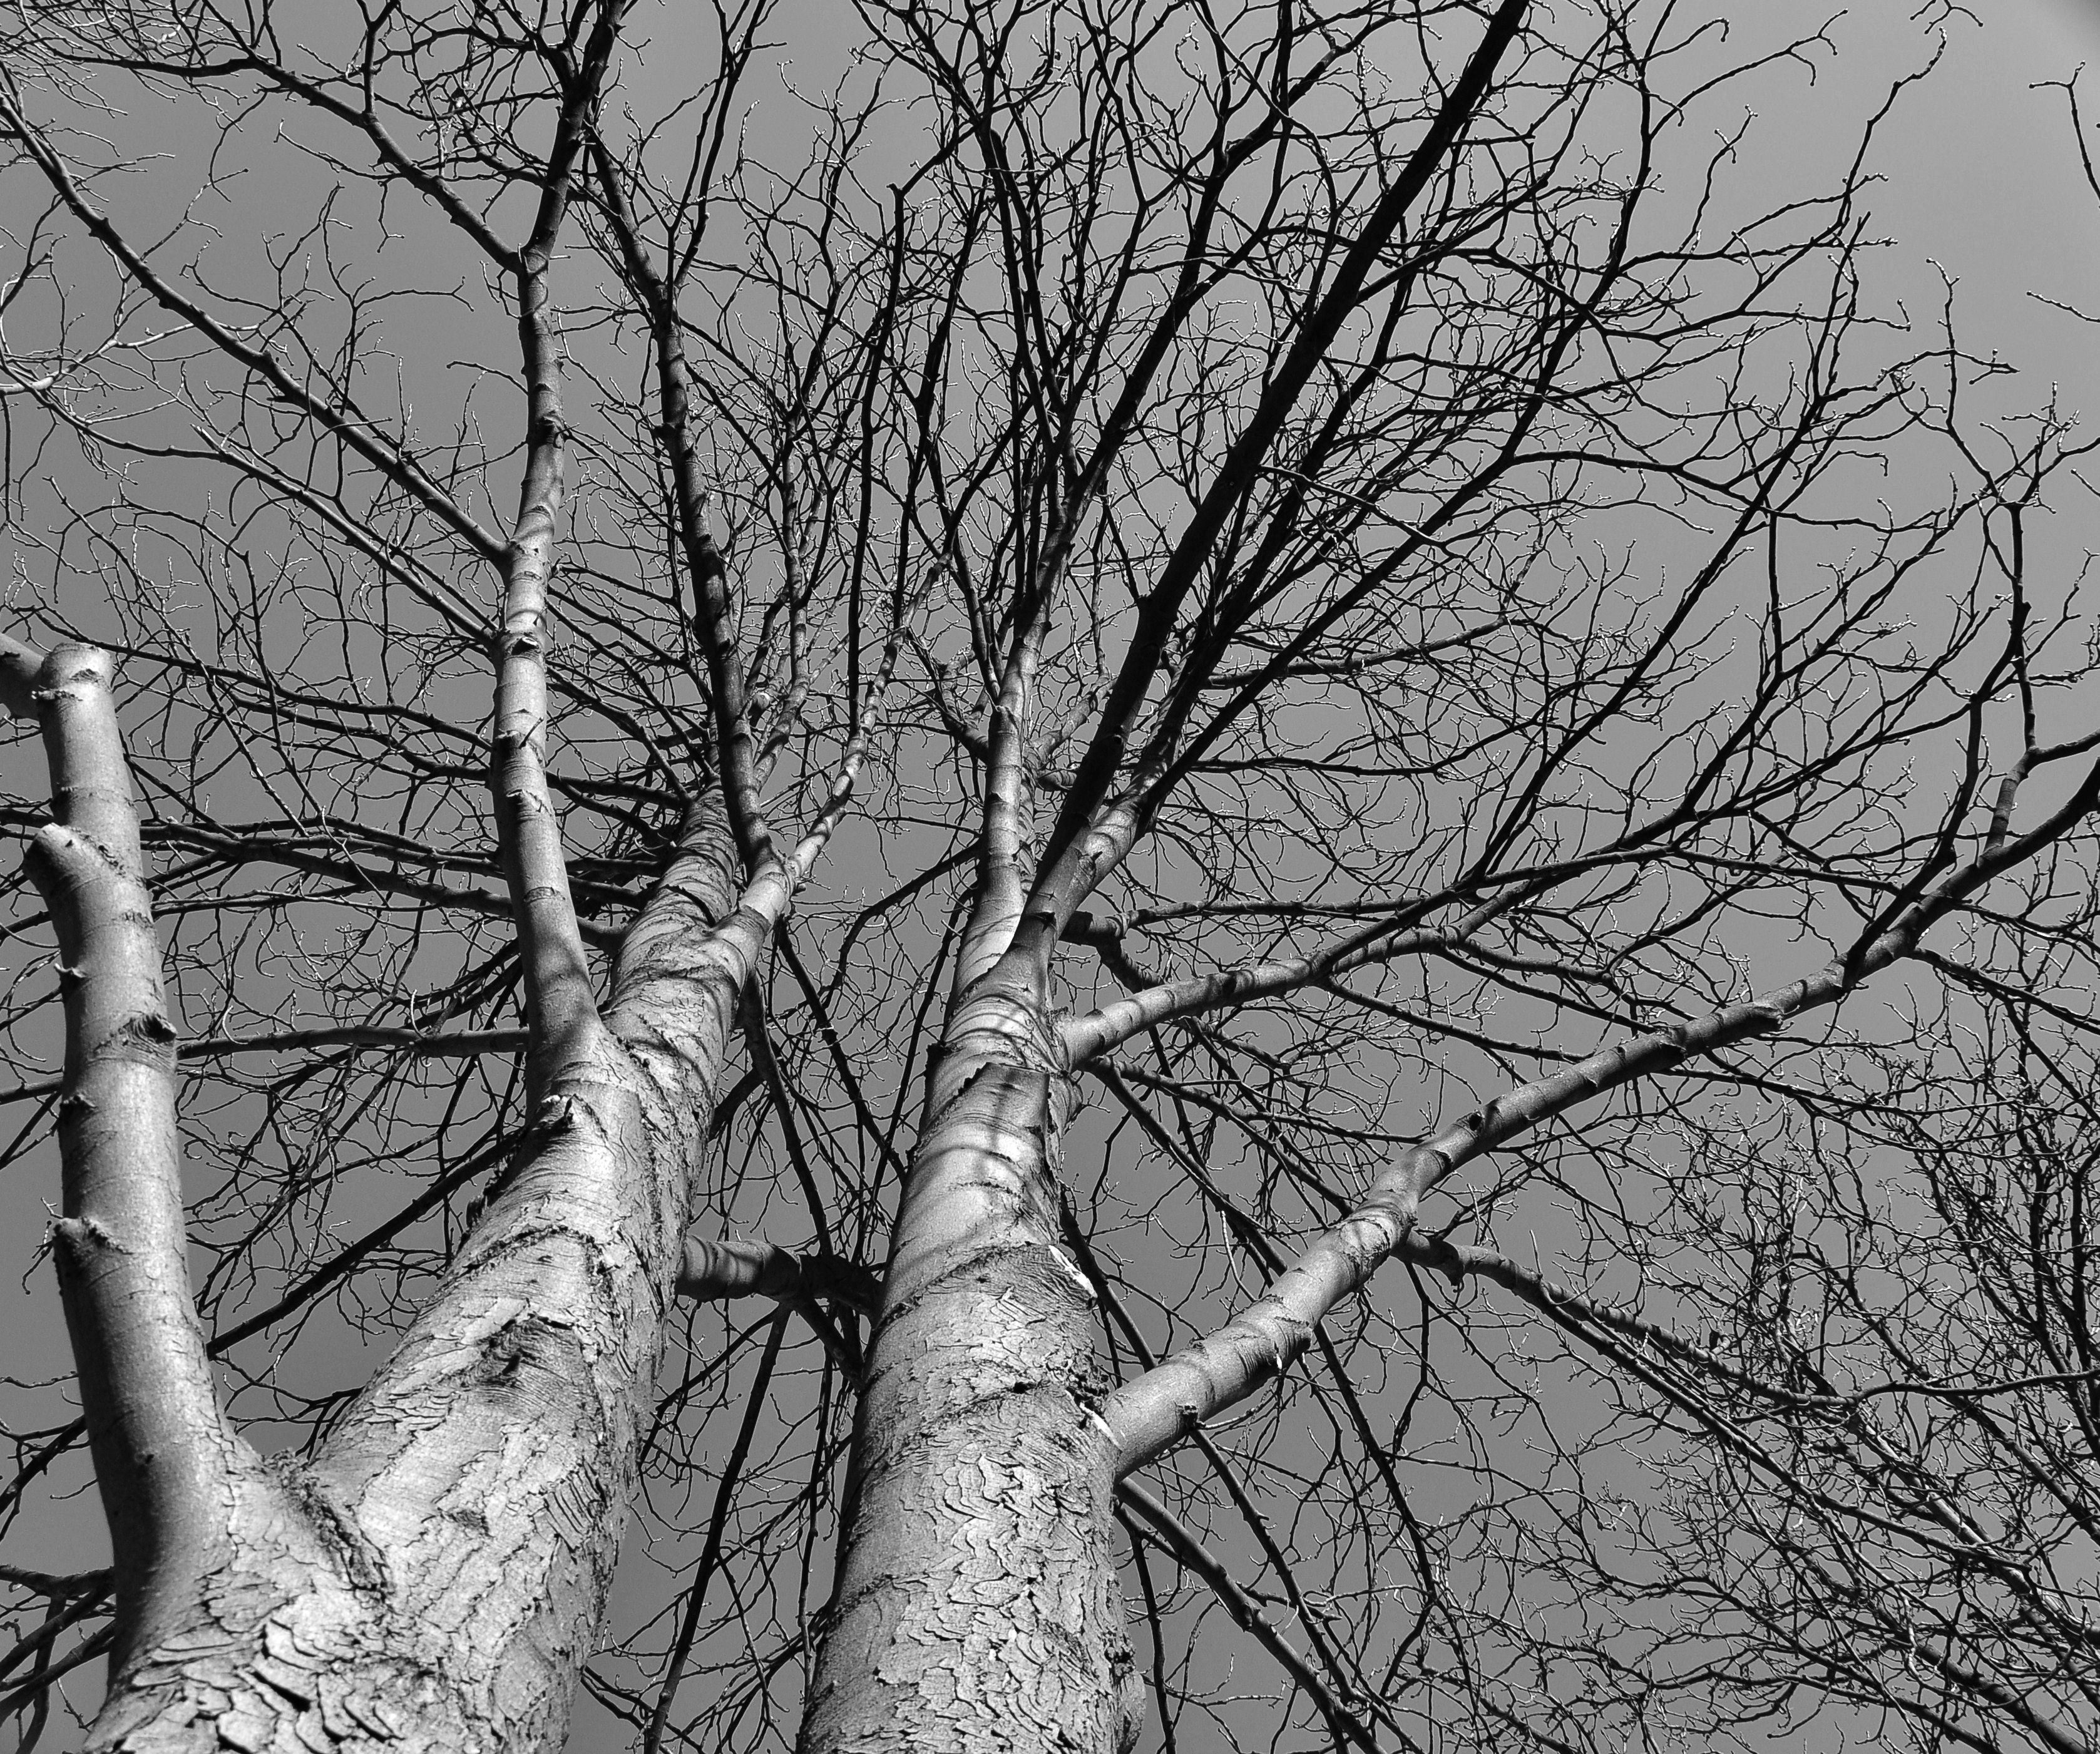
tree, forest, branch, snow, winter, black and white, plant, autumn, weather, monochrome, season, crown, aesthetic, branches, woodland, bare tree, monochrome photography, atmospheric phenomenon, woody plant